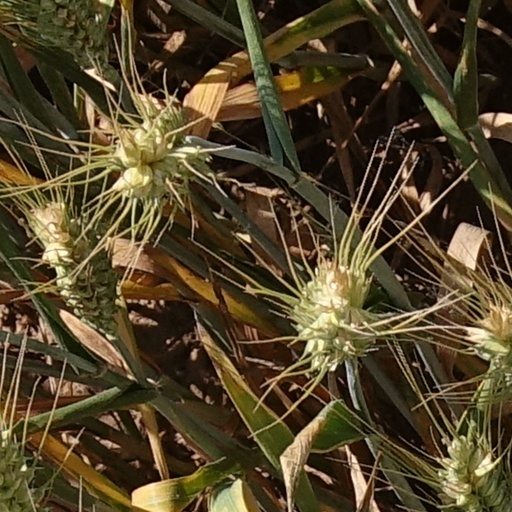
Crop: wheat